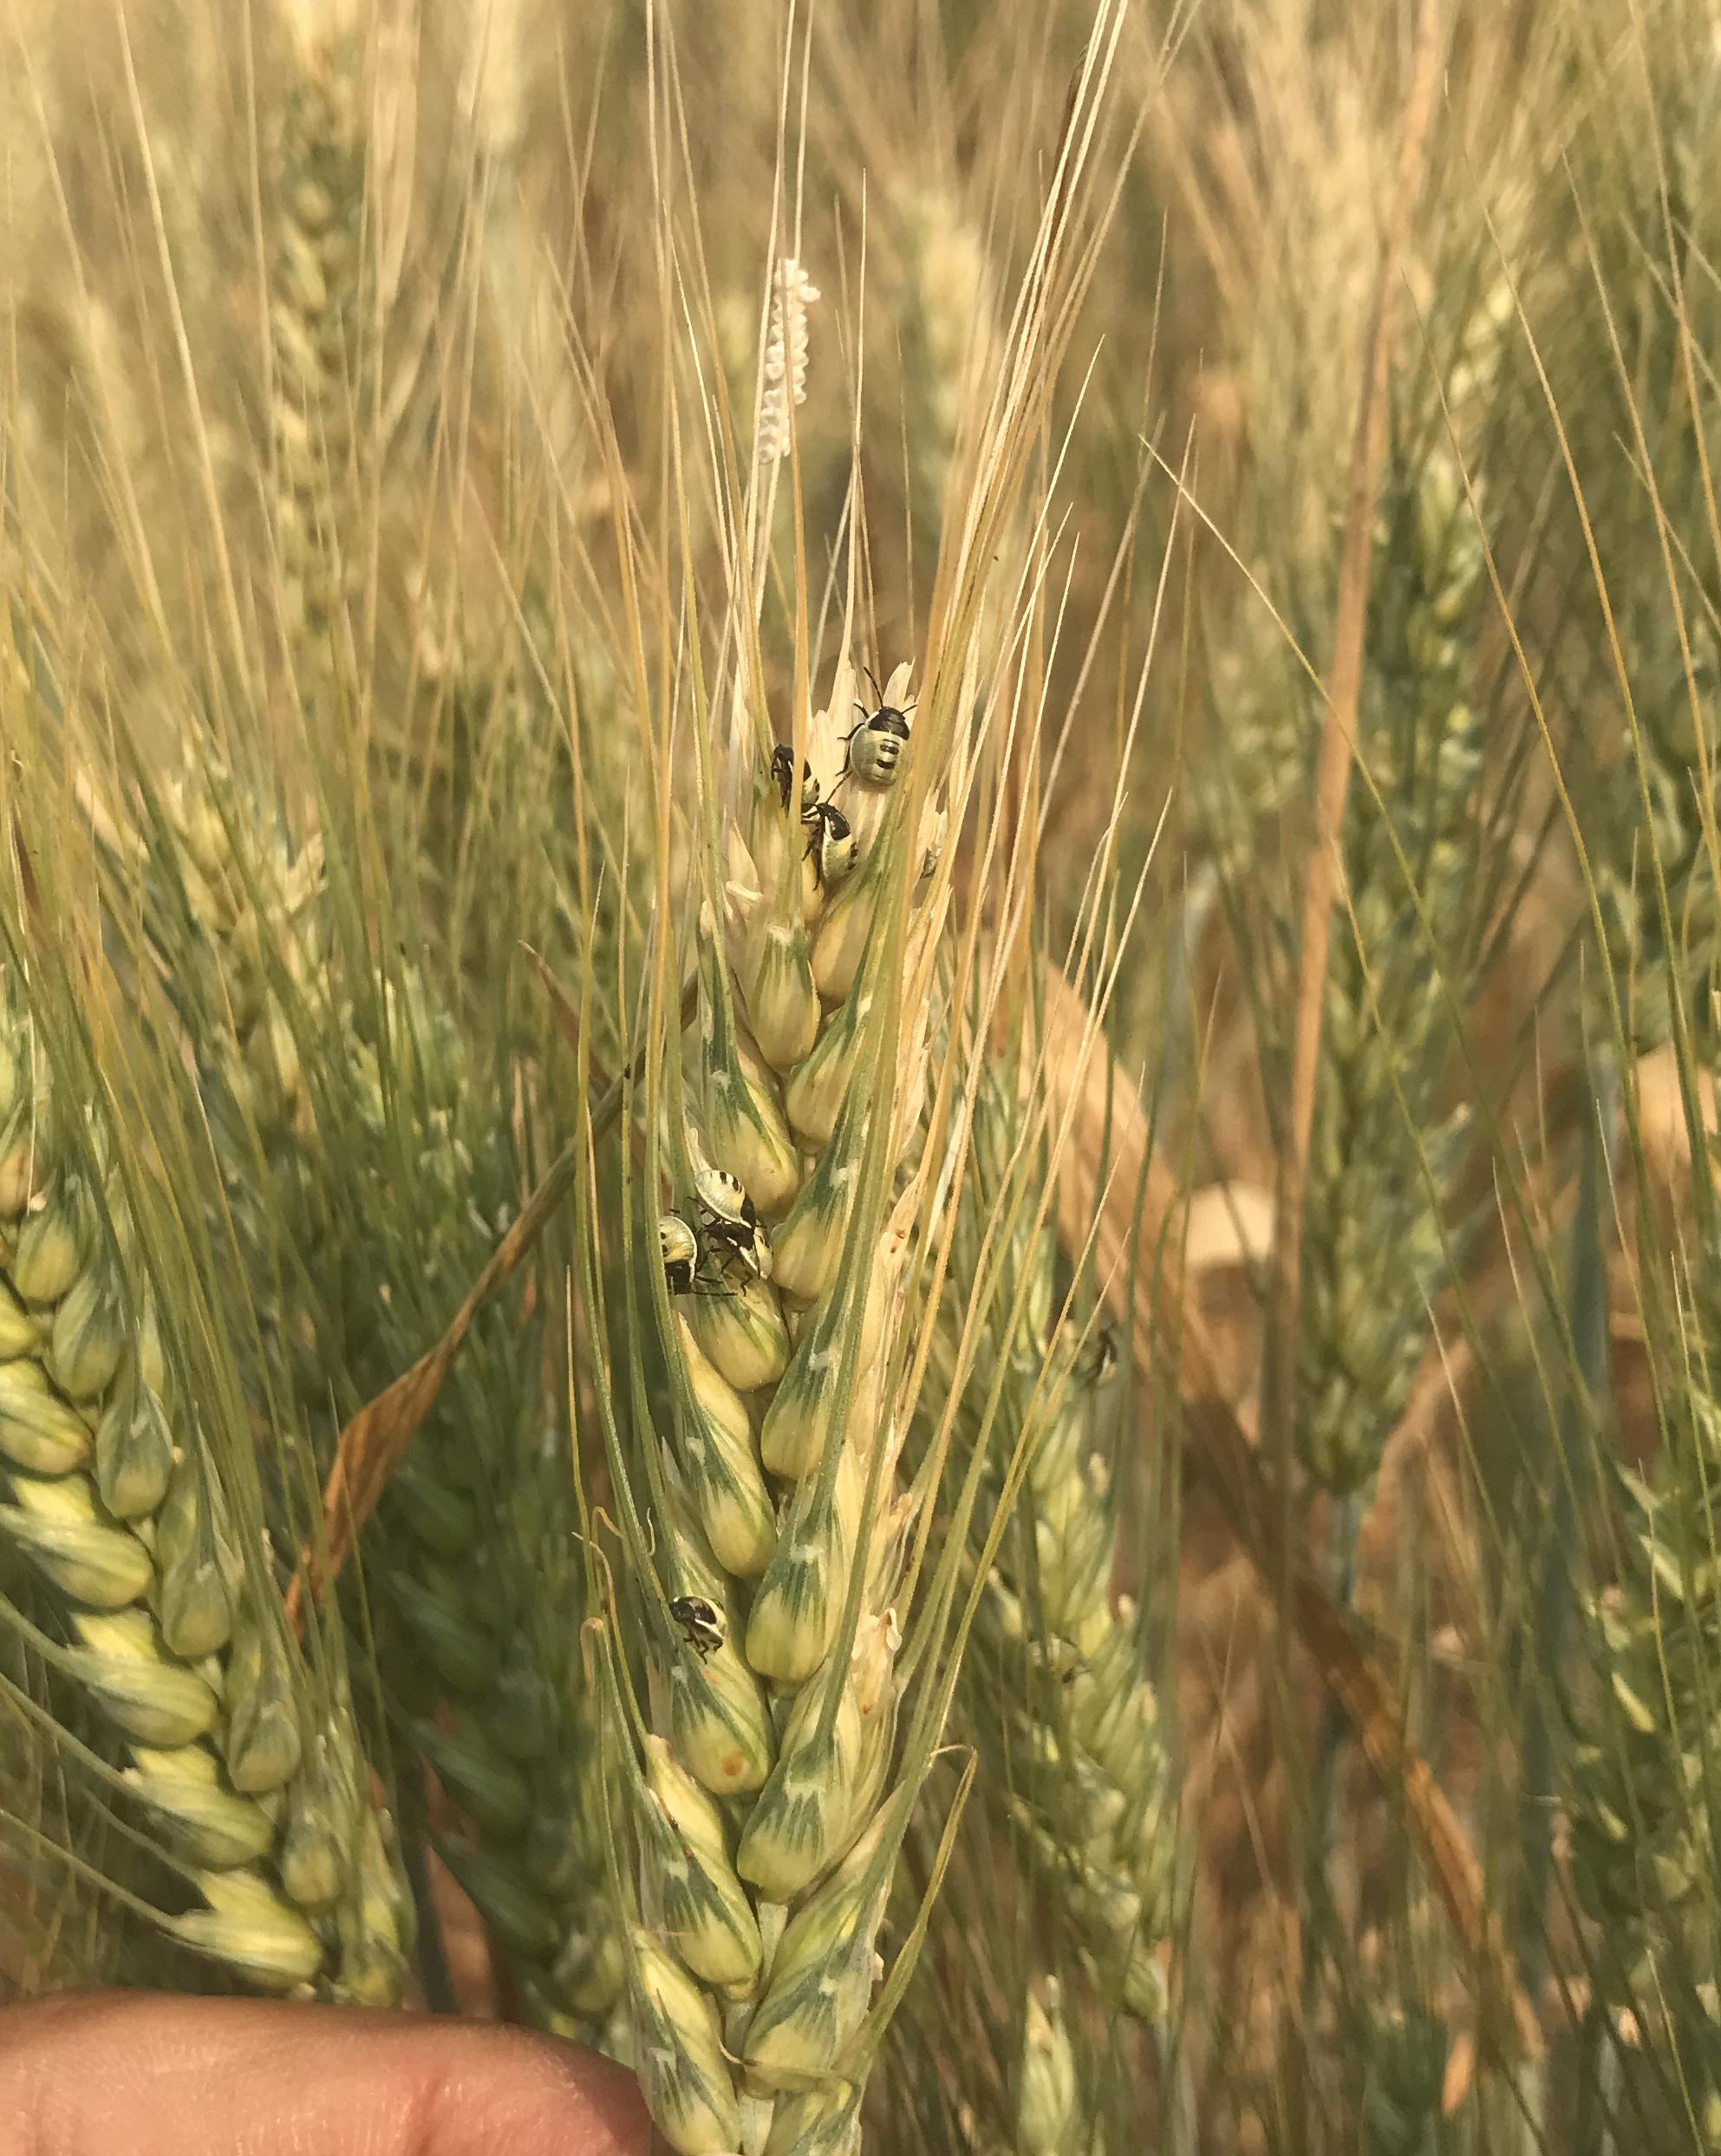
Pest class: stink_bug